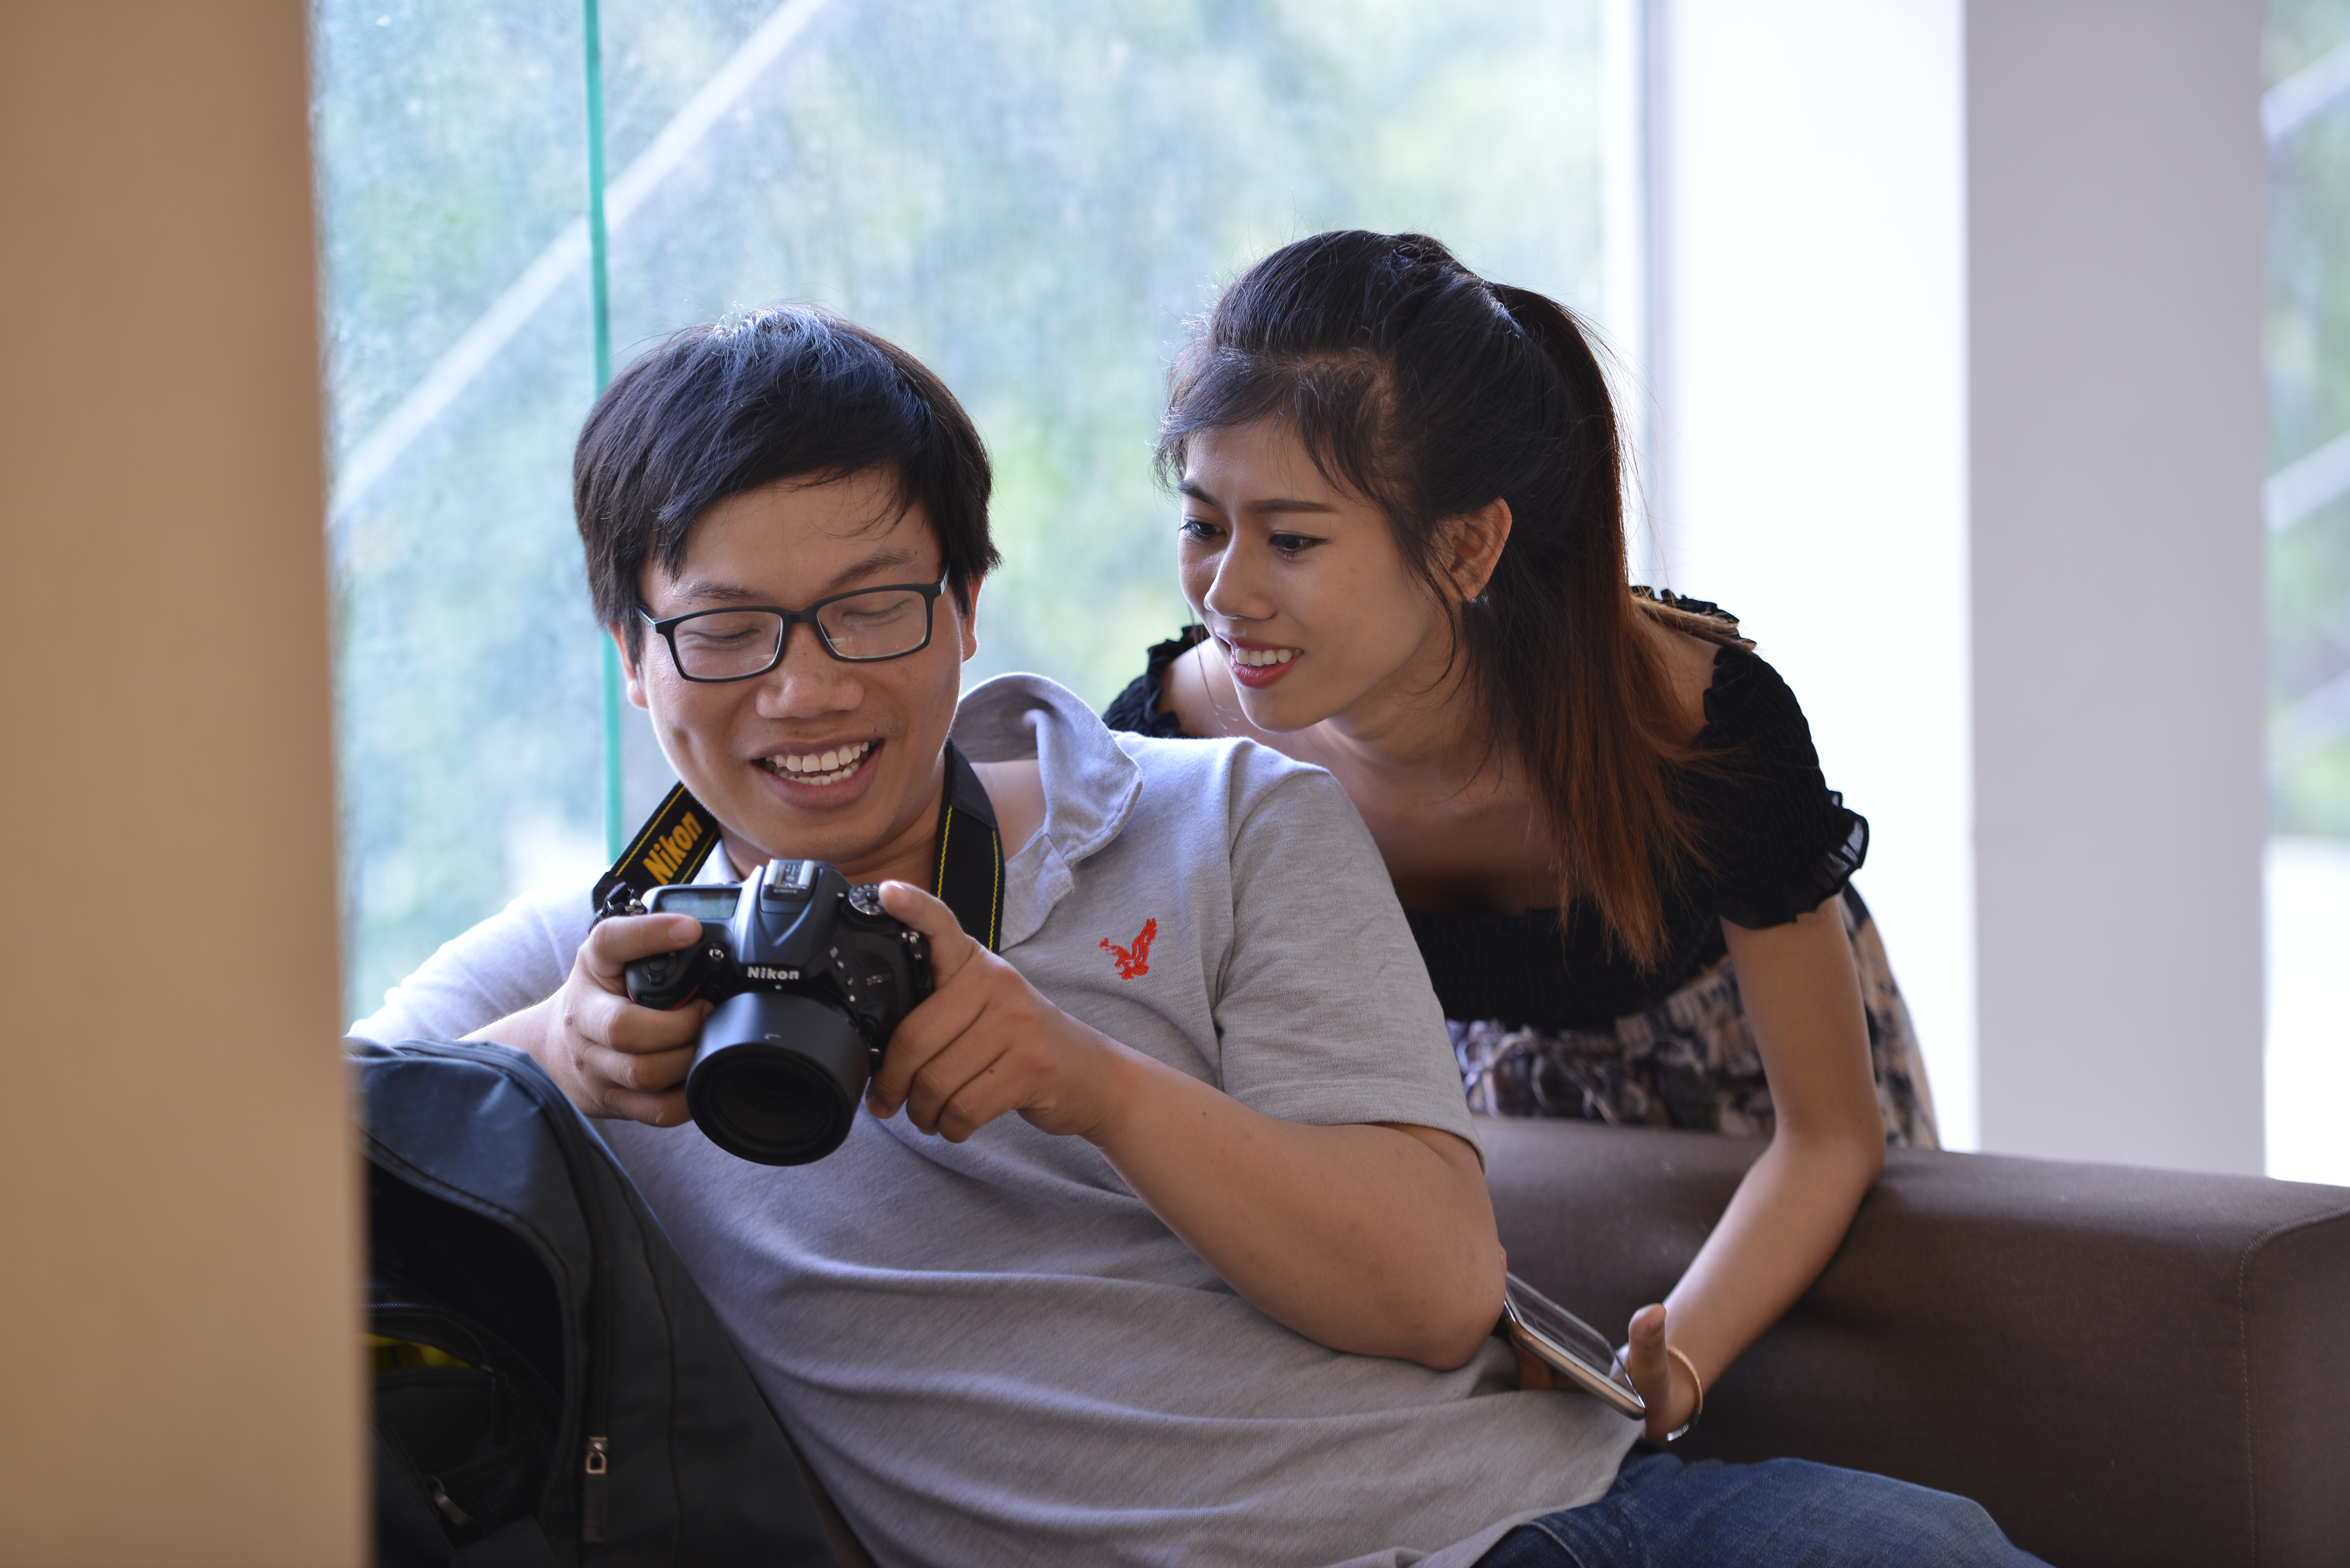
girl, photograph, snapshot, photography, fun, smile, cameras optics, child, happy, camera, conversation, digital camera